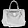
Label: Bag